1948 Bermuda–Newfoundland hurricane

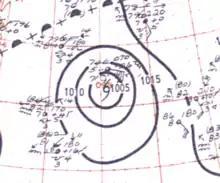
Surface weather analysis of the hurricane on September 13

The 1948 Bermuda–Newfoundland hurricane was an intense and long-lived Cape Verde tropical cyclone that caused significant damage in Bermuda and areas of Newfoundland in September 1948. The storm was the eighth named storm and third hurricane of the annual hurricane season. Originating as a tropical wave off the coast of Africa on September 4, the cyclone tracked a general westward path for much of its initial stages as it gradually intensified, reaching tropical storm intensity shortly after development and then hurricane intensity a day later. After reaching a longitude roughly equal to that of the Lesser Antilles, the hurricane began to curve northward on a parabolic track, bringing it near Bermuda at peak intensity as a Category 4 hurricane on September 13. Afterwards, the hurricane began to accelerate northeastwards and weaken. The waning tropical cyclone grazed Cape Race before transitioning into an extratropical cyclone on September 15; these remnants persisted for an additional day.